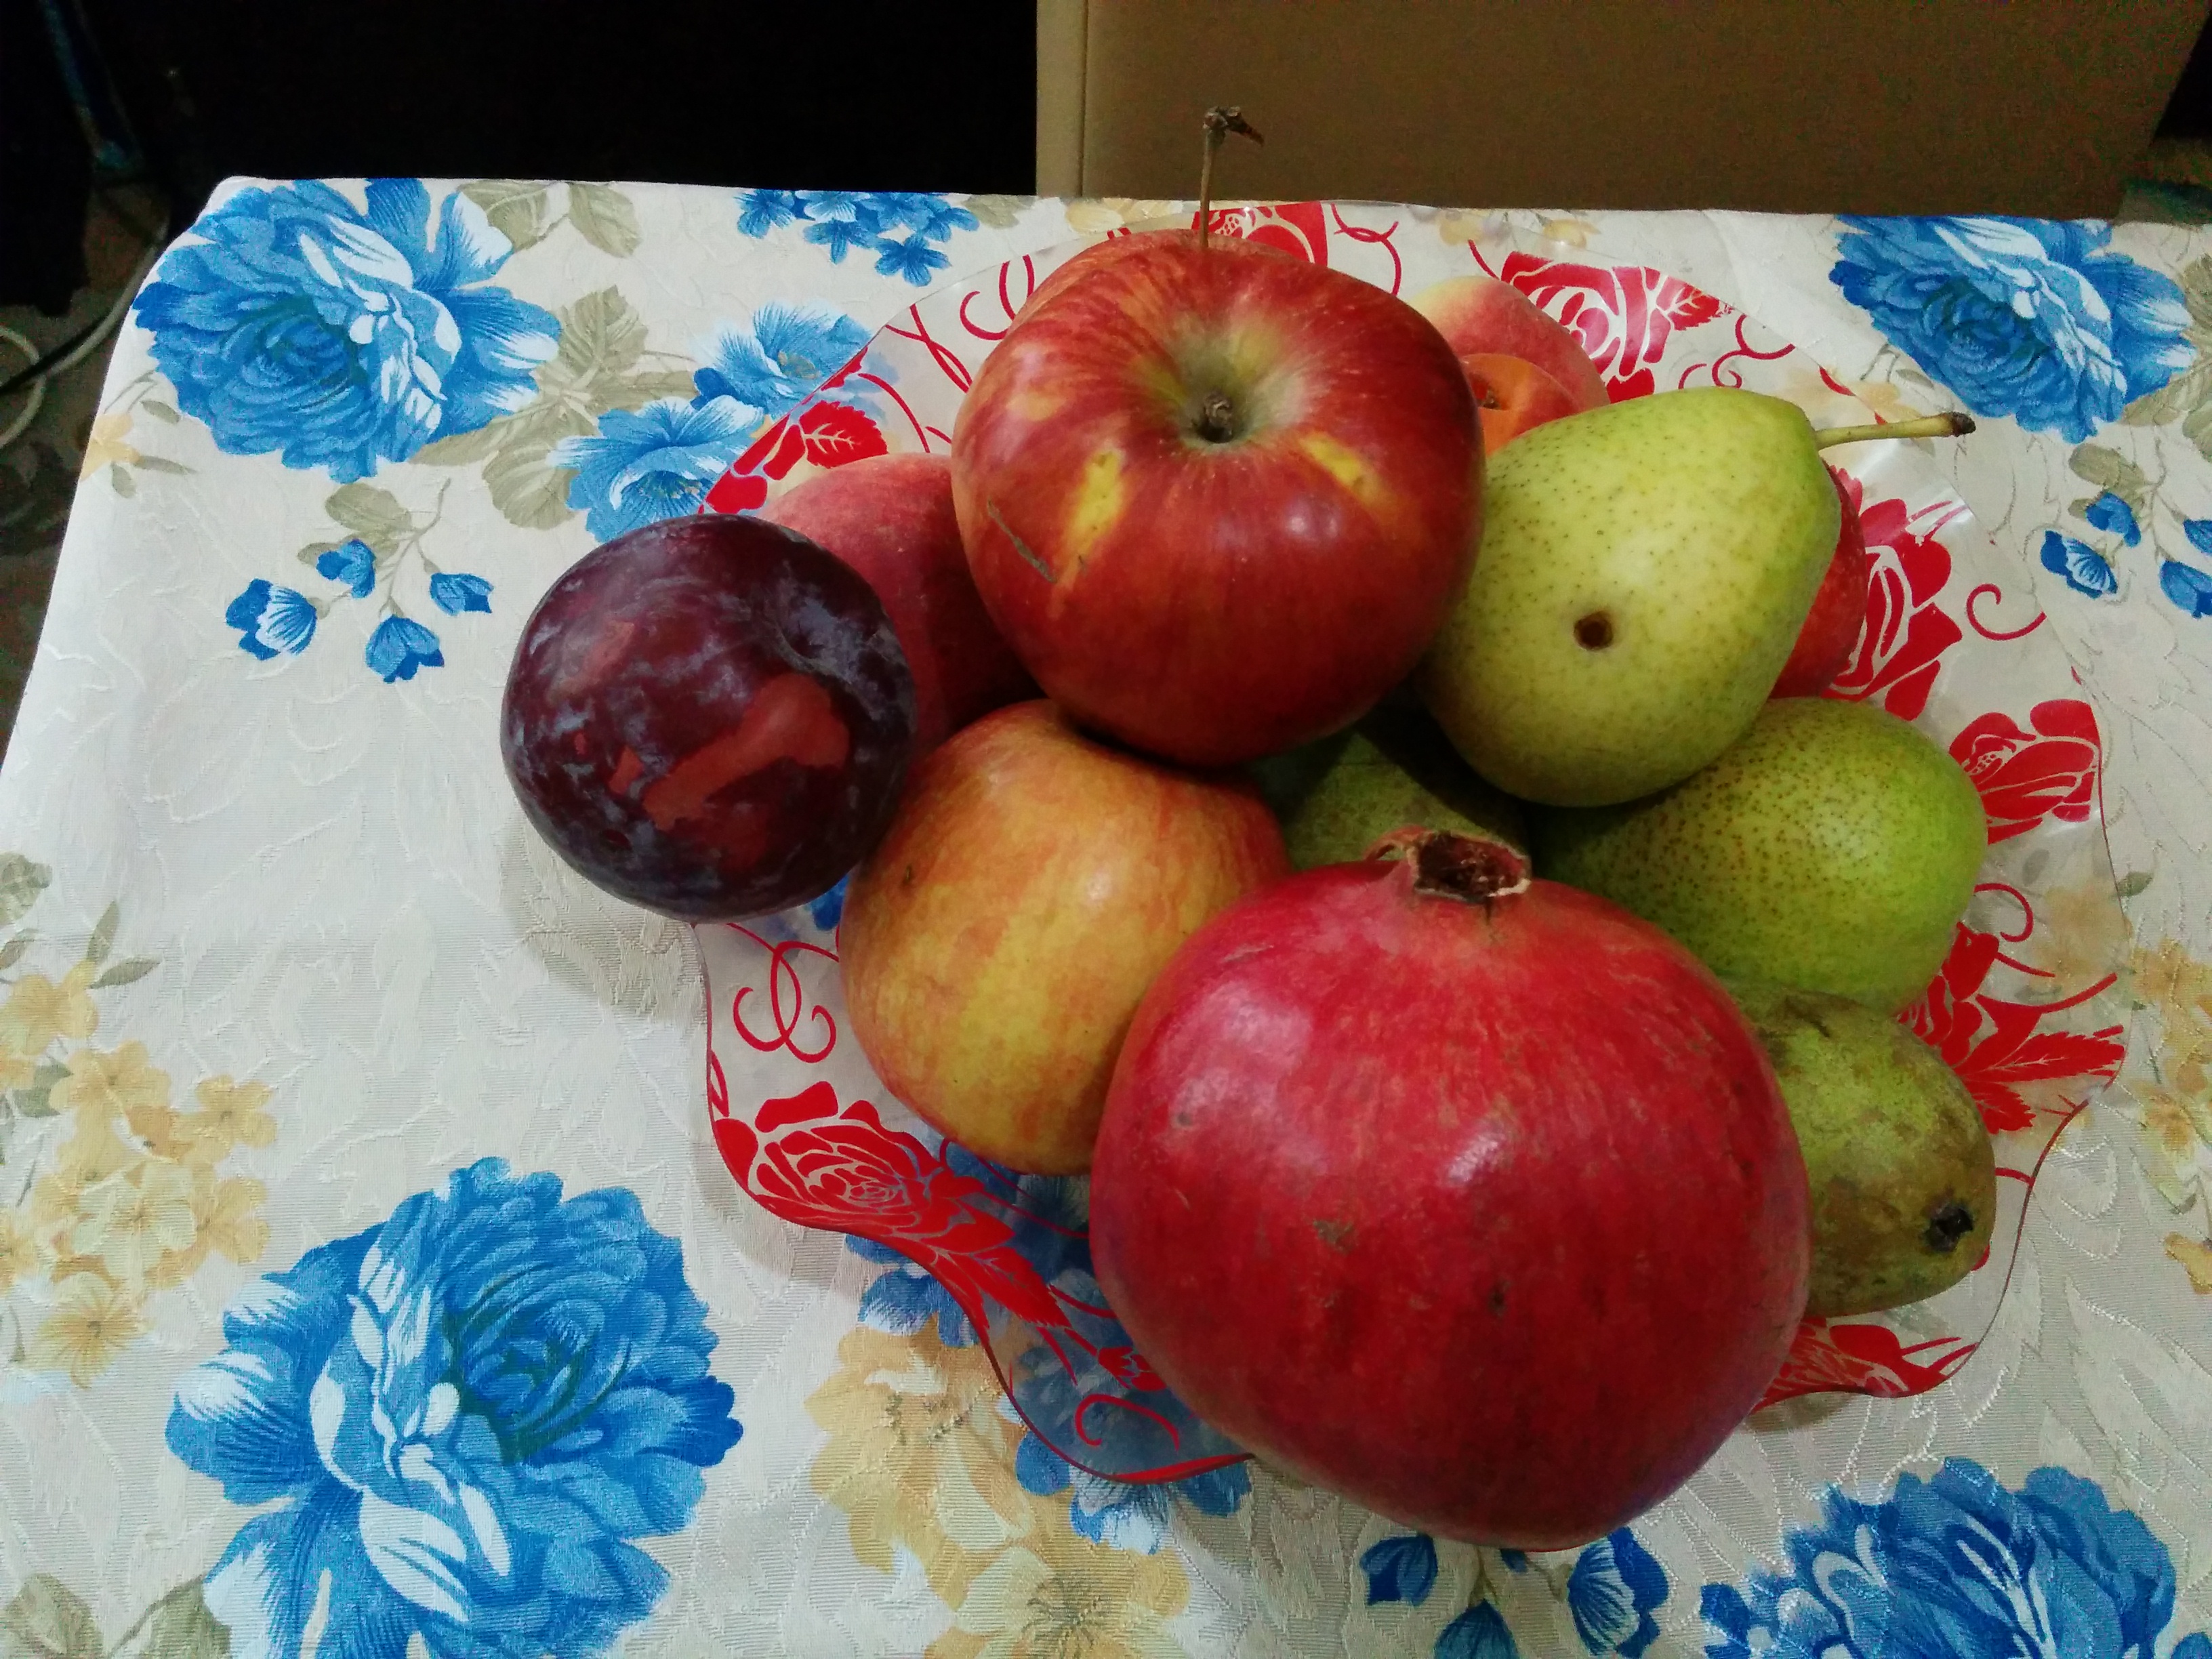
Label: generalcompost